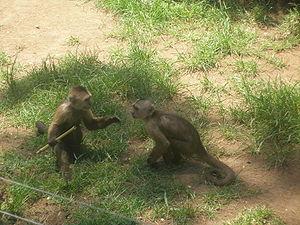
Le Capucin olive est une espèce de primate de la famille des Cebidae, appelée aussi Sapajou brun ou Singe musqué.